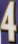
Number: 4